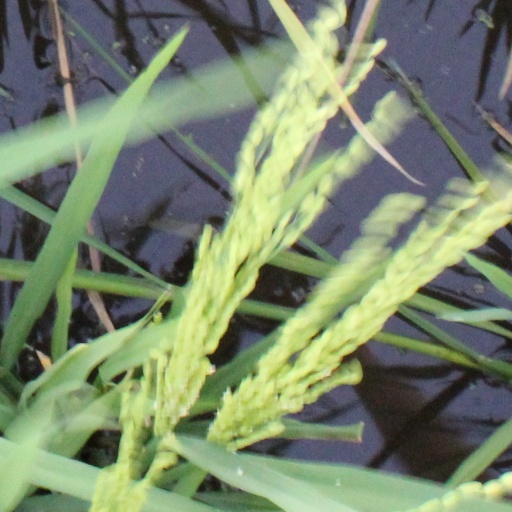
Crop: rice